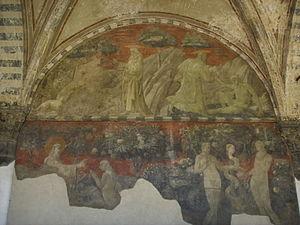
{{Section en travaux}}